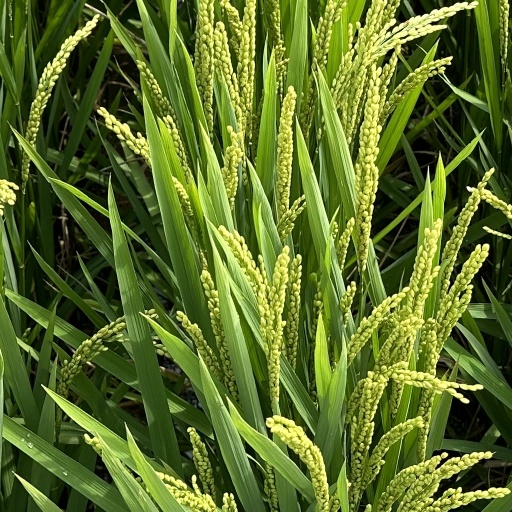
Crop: rice